Leaning Tower of Nevyansk

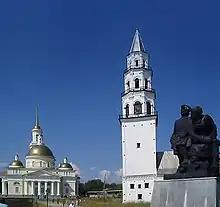
The center of Nevyansk (viewer's left to viewer's right): Old Believers' church (domed), the Leaning Tower (white spire), and the monument to Peter I of Russia and Nikita Demidov (cast metal figures)

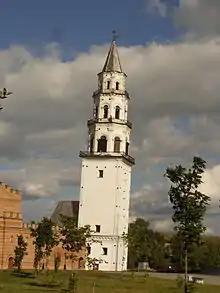
View from the north

The Leaning Tower of Nevyansk is a tower built in the 18th century located within the town of Nevyansk, Sverdlovsk Oblast, Russia. The construction was funded by the blacksmith and industrialist Nikita Demidov and later his son Akinfiy Demidov, a famous Russian manufacturer and associate of Peter I. However, the architect is not presently known.